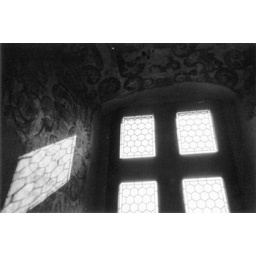
Light is reflected on castle walls in Pardubice, Czech Republic.